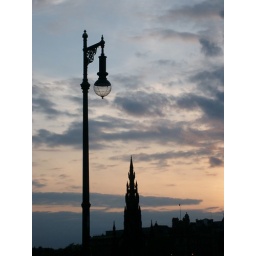
sunset from north bridge looking towards the scott monument in edinburgh